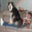
Label: dog